Domaine de Baudouvin

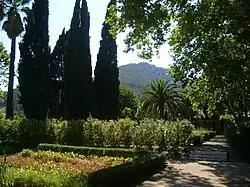
Domaine de Baudouvin, La Valette-du-Var, France

The Domaine de Baudouvin is an estate, garden and public park in the commune of La Valette-du-Var, just east of Toulon, in the Var departement of France. Formerly owned by the banker Henri de Rothschild and then the residence of the maritime prefect of Var, it became a public park in 1986. It features the trees, flowers and plants of Provence, the Mediterranean and the tropics, and includes a grand alley of plane trees, a giant bougainvillia, spring-fed fountains and basins, orchards, kitchen gardens and vineyards, a solar-powered "orchard" cooled by mist, and a view of the mountains of the Var. It is classified by the French Ministry of Culture as one of the Remarkable Gardens of France.